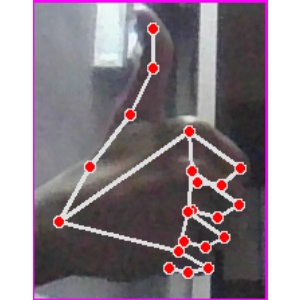
अक्षर: थ